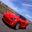
Label: automobile